Jagdgeschwader 2

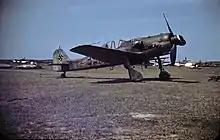
Fw 190 D-9. JG 2 operated the type in 1944/45

The British 8th Army and DAF pushed into Italian Libya at the start of 1943, all the way westward to the Libya-Tunisia border. JG 2 was in combat on 20 and 26 December making claims on each day. The "Gruppe" was based at Kairouan by 9 January 1943. Eight Fw 190s carried out a successful intercept a reconnaissance mission by 241 and 243 Squadron at low-level on 3 February; the German fighters were alerted when they passed by Kairouan. British formations observed them take-off and attack the flight. Four Spitfires were shot down. The "Gruppe" claimed 12 that day. On the 4th the Fw 190s intercepted US 52d Fighter Group Spitfires and accounted for three for one loss. Two claims were made against the P-38s of the US 82d Fighter Group. Five days later, six Fw 190s led by Rudorfer claimed an enormous 16 aircraft destroyed in a single action. American records are lacking, but the war diary of the "Armée de l’Air", "Groupe de Chasse" II/5 gives some leads. Nine P-40s of this group, escorted by P-39 Airacobras of the US 81st Fighter Group engaged Fw 190s near Djebel Bou Dabouss. The 94th Squadron, 1st Fighter Group P-38s may have also been involved in the engagement for they were escorting the 301st Bombardment Group to bomb Kairouan airfields. The only known P-39 loss was recorded as belonging to the 350th Fighter Group. The "Gruppe" made many claims again on 15 February, but once more American records are lacking in detail. Of the 11 claims, Rudorfer submitted seven. Four P-38s and three Spitfires were claimed by him; the latter opponents may have been from the US 31st or 52nd Fighter Groups.